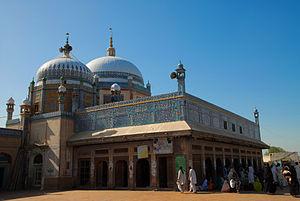
Mithankot est une ville du sud du Pendjab, au Pakistan. De nombreux livres des XIXᵉ et XXᵉ siècles l'ont écrite Mitankot, Mithenkote, Mithinkote, Mithunkote ou Mittunkote, voir Kot Mithan. La ville est située dans le district de Rajanpur, dont elle est la quatrième plus grande ville.